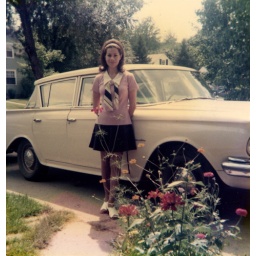
My mother in front of a friend's car near their house on Southern Avenue, Kalamazoo in 1968.